Bloodstock Open Air

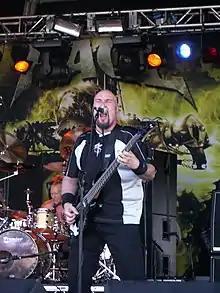
Rage performing at Bloodstock Open Air in 2006

Bloodstock Open Air 2006 brought in a second stage called simply "Unsigned Stage". This was to showcase new unsigned acts to a wider audience like the indoor festival did previously to on their second stage. Now backed by Wacken Open Air, the festival was able to attract more European metal bands to the line-up which was headlined by Edguy (Friday) and Stratovarius (Saturday). It was the last year which had both the indoor and outdoor festivals running together.